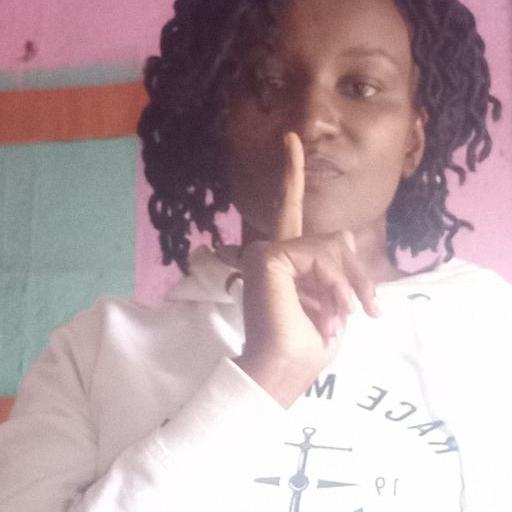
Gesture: mute